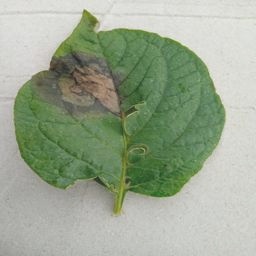
Etiqueta: Late Blight